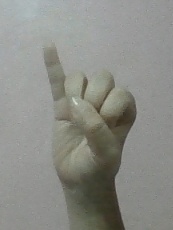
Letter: meem